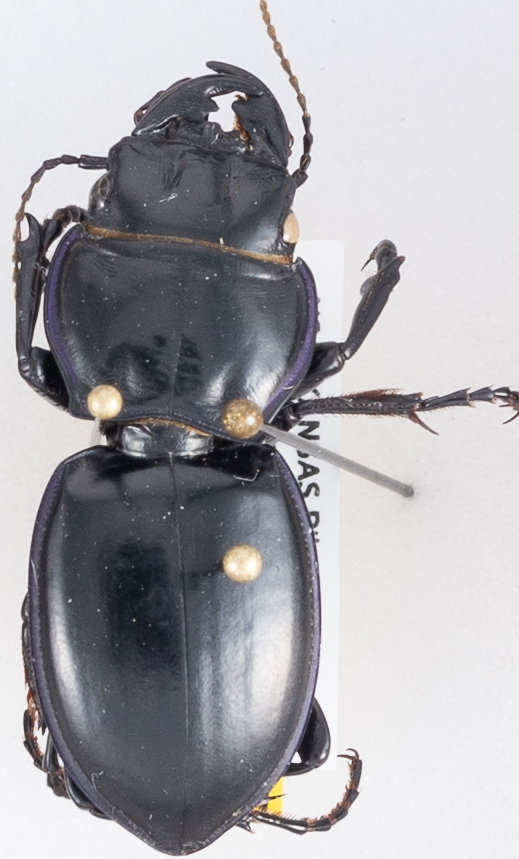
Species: Pasimachus californicus
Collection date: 2019-06-17
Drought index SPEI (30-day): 0.746
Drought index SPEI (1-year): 1.69
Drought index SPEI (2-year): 0.26